Cheenu Pillai

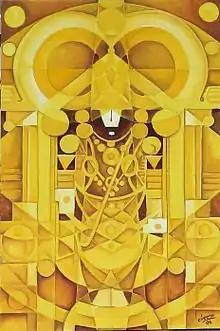
Balaji (2006) Oil on canvas

Cheenu Pillai is a self-taught artist from Chennai, India, who blends European expressionism with dravidian themes.